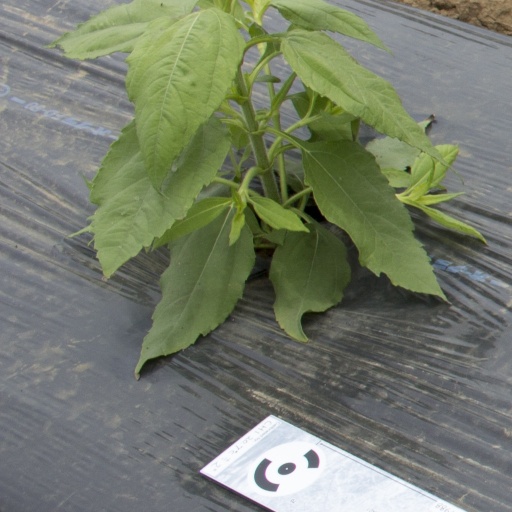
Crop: Jerusalem artichoke